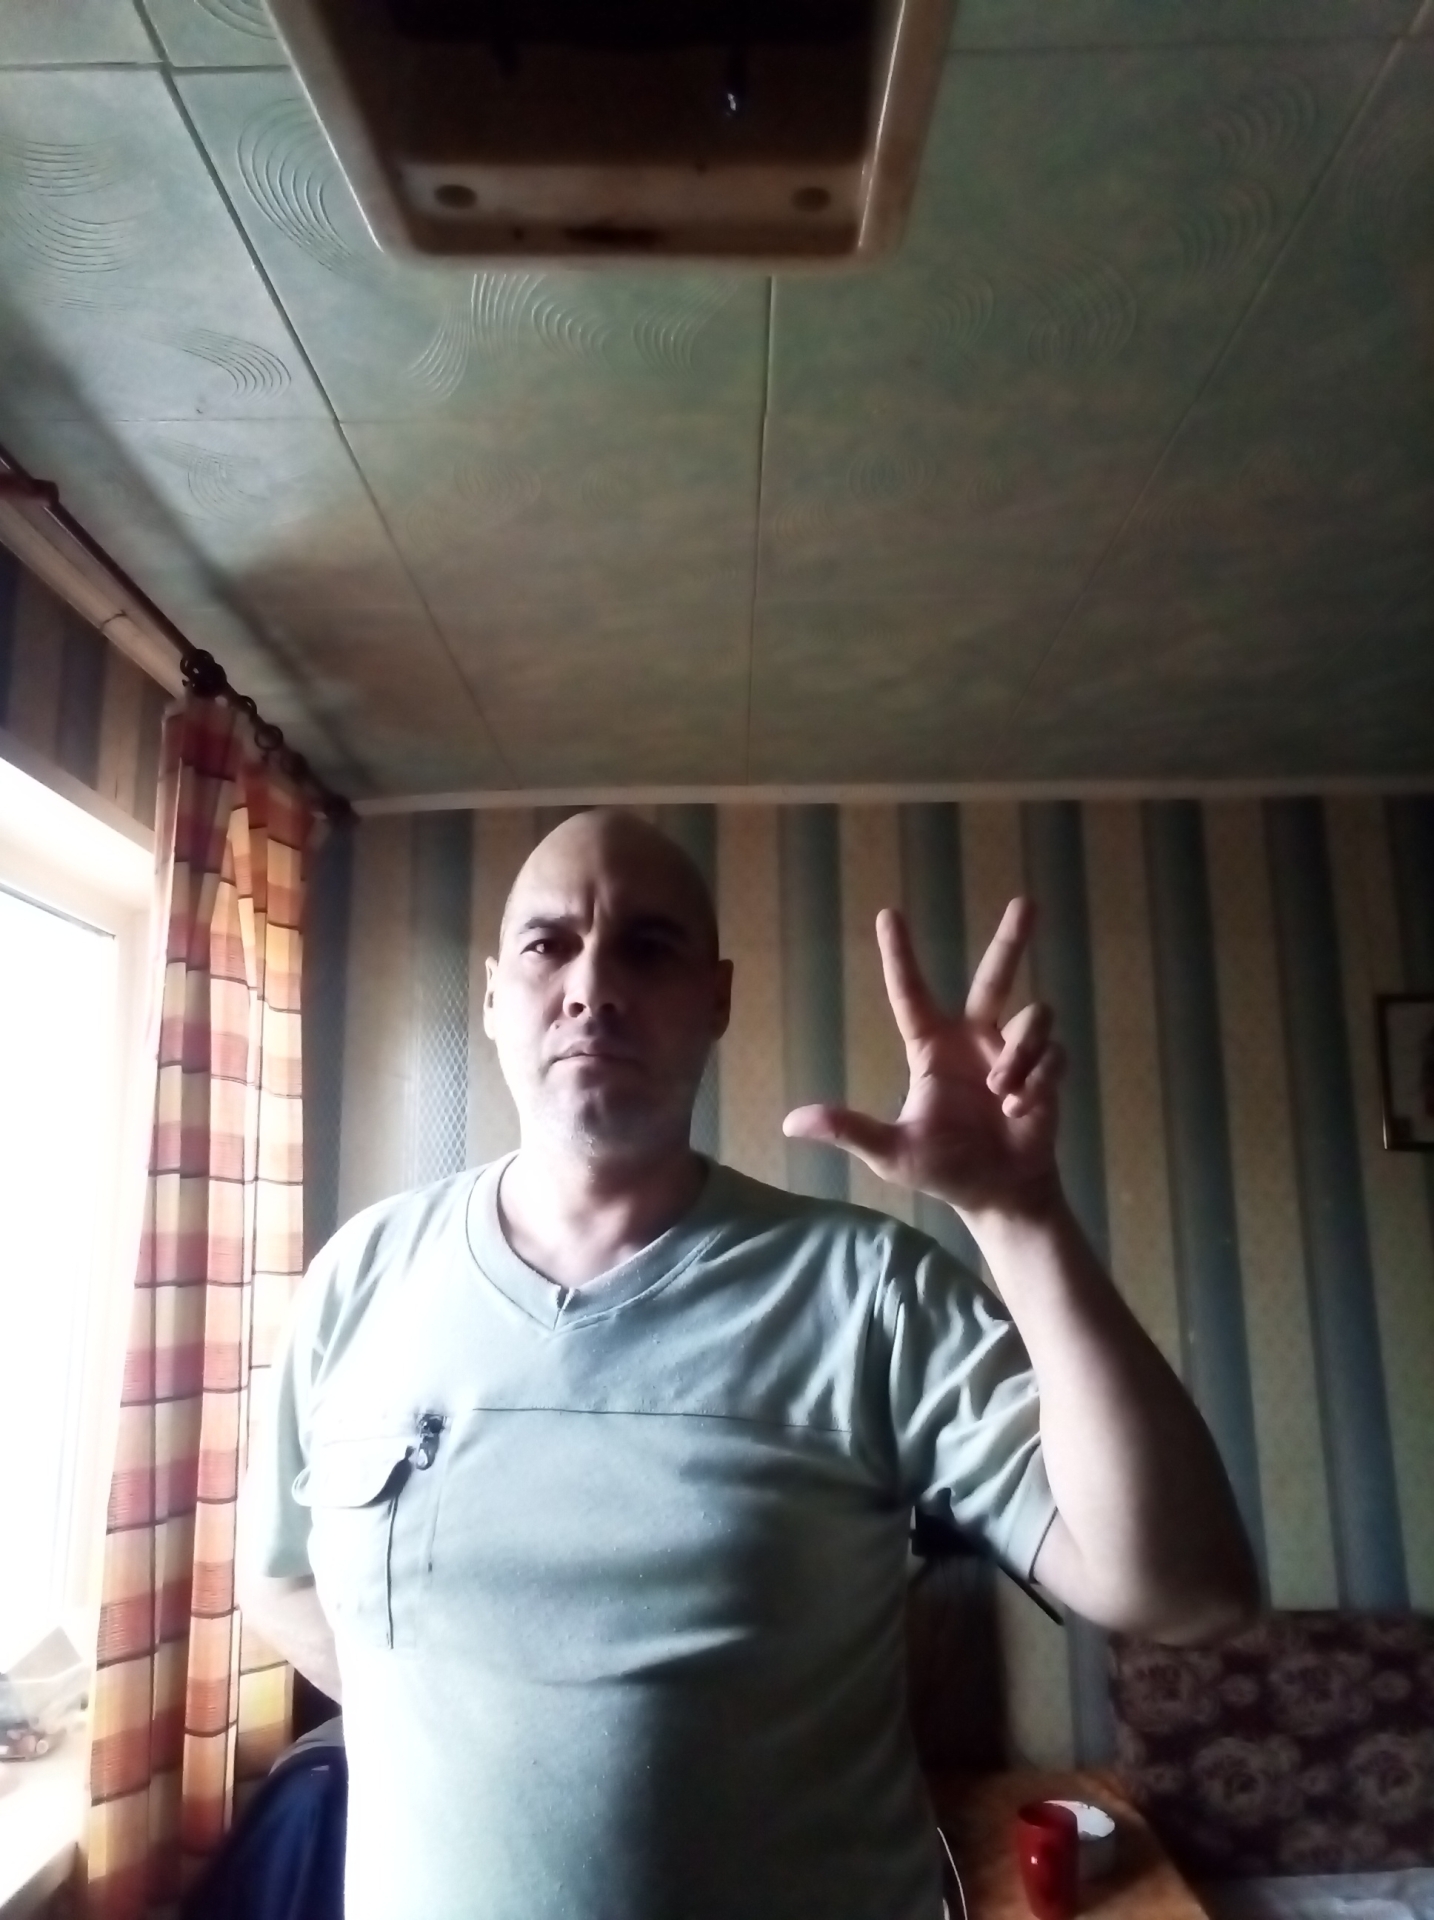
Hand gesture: three2